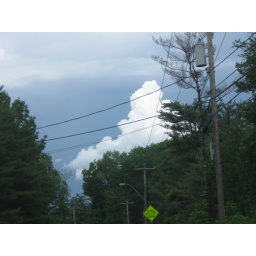
threatening sky above the mountain